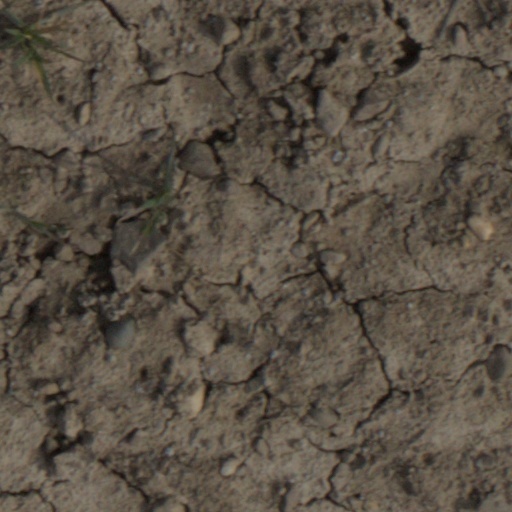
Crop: wheat